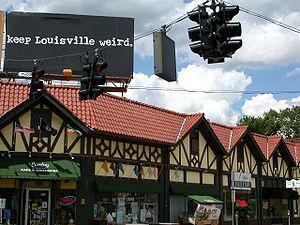
Louisville [lwi.vil] est la plus grande ville de l'État du Kentucky, aux États-Unis. Elle est située dans le nord du Kentucky, le long de la rivière Ohio qui fait office de frontière avec l'État voisin de l'Indiana. Louisville est le siège du comté de Jefferson et son agglomération s'étend jusqu'au sud de l'Indiana, ce qui lui vaut le surnom de Kentuckiana. Avec ses 597 337 habitants en 2010, appelés Louisvillians, la commune est classée en 27ᵉ position des villes les plus peuplées du pays. L'aire urbaine de Louisville compte 1 283 566 habitants, la 42ᵉ du pays.